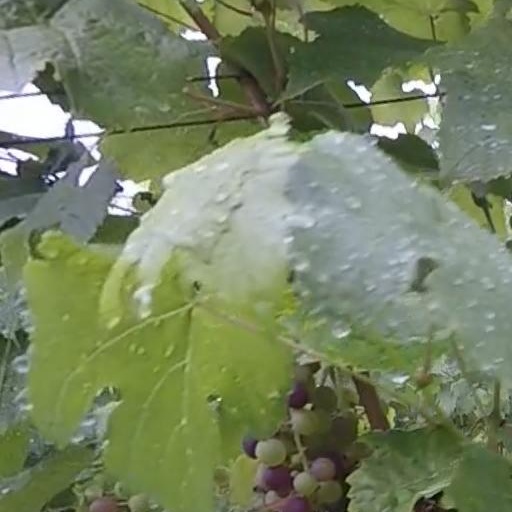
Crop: grape